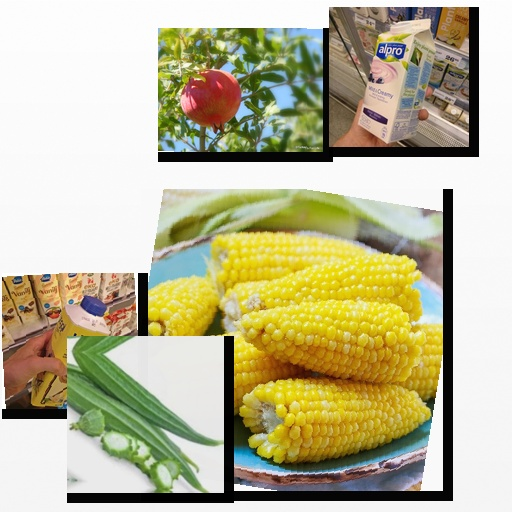
Food items: blueberry_soyghurt, pomegranate, vanilla_yogurt, sponge_gourd, corn